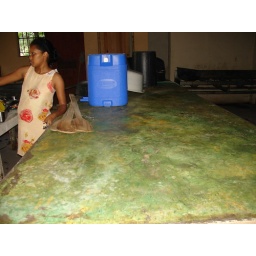
Prepartion table, large wooden paddles for stirring in the large pots, insulated water cooler